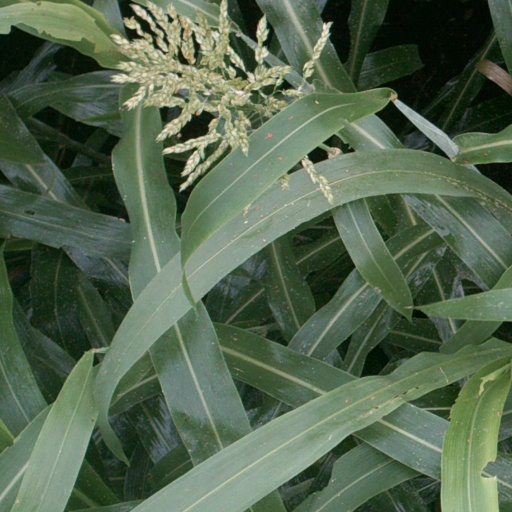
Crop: sorghum